Somali Police Force

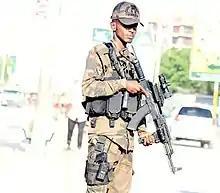
A Cheetah Commando officer man's a police check point during the Eid Holidays 2019 in Mogadishu, Somalia.

The SPF is currently only one of the two southern Somali institutions which has legal authority for maritime law enforcement, the other being the Somali Navy, up to 200 Nautical miles from the coastline, and has tried to maintain its maritime law enforcement role.